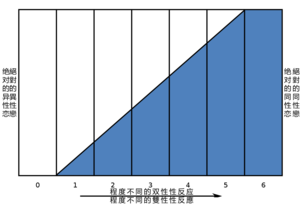
Echelle de Kinsey des réponses hétérosexuelles et homosexuelles, comme indiqué dans 'Sexual Behavior in the Human Female (1953)